Frederick Banting

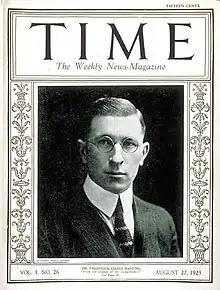
"Time" cover, August 27, 1923

Banting was appointed Senior Demonstrator in Medicine at the University of Toronto in 1922. Next year he was elected to the new Banting and Best Chair of Medical Research, endowed by the Legislature of the province of Ontario. He also served as Honorary Consulting Physician to the Toronto General, the Hospital for Sick Children, and the Toronto Western Hospital. At the Banting and Best Institute, he focused his research on silicosis, cancer, and the mechanisms of drowning.